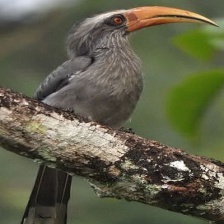
Species: MALABAR HORNBILL
Scientific name: OCYCEROS GRISEUS
ImageNet parent category: hornbill